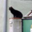
Label: cat